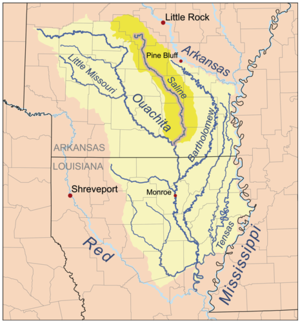
La rivière Saline mesure 127 km. Elle coule dans le sud ouest de l'état d'Arkansas, aux États-Unis.